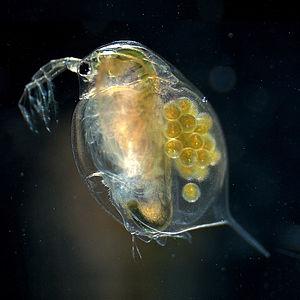
Les Daphniidae constituent une famille de crustacés branchiopodes de l'ordre des Diplostraca, généralement appelées « daphnies ».
Daphnia magna est un petit crustacé planctonique mesurant de 1,5 à 5 mm appartenant à la sous-classe des Phyllopodes, groupe existant depuis le Précambrien. On trouve cette espèce dans divers habitats d'eau douce partout dans l'hémisphère nord et en Afrique du Sud. Elle est utilisée en recherche en biologie depuis le XVIIIᵉ siècle. On l'utilise couramment en écologie, biologie évolutive et écotoxicologie. Cette espèce sert également de nourriture pour poisson en aquaculture et aquariophilie.
Les daphnies sont de petits crustacés mesurant de un à quatre millimètres, du genre Daphnia. Elles vivent dans les eaux douces et stagnantes, quelques espèces supportant des conditions légèrement saumâtres.